Preservation Resource Center

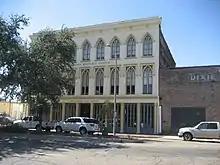
New Orleans: Preservation Resource Center, Tchoupitoulas Street, Old Warehouse District

The Preservation Resource Center is a non-profit organization which promotes the historic preservation of buildings and architecture in New Orleans.